Hoshiarpur

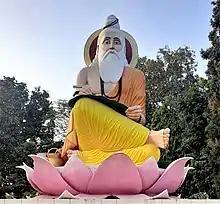
A statue of Maharishi Valmiki at Hoshiarpur.

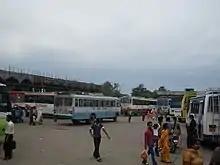
Bhagwan Valmiki ISBT

Hoshiarpur's Bus Stand is Bhagwan Valmiki Interstate Bus Terminal, which has a large network of bus services of Punjab Roadways, Himachal Roadways, Delhi, Haryana Roadways, P.R.T.C, Chandigarh Transport Undertaking, Jammu & Kashmir Roadways, Rajasthan State Roadways, apart from private operators.